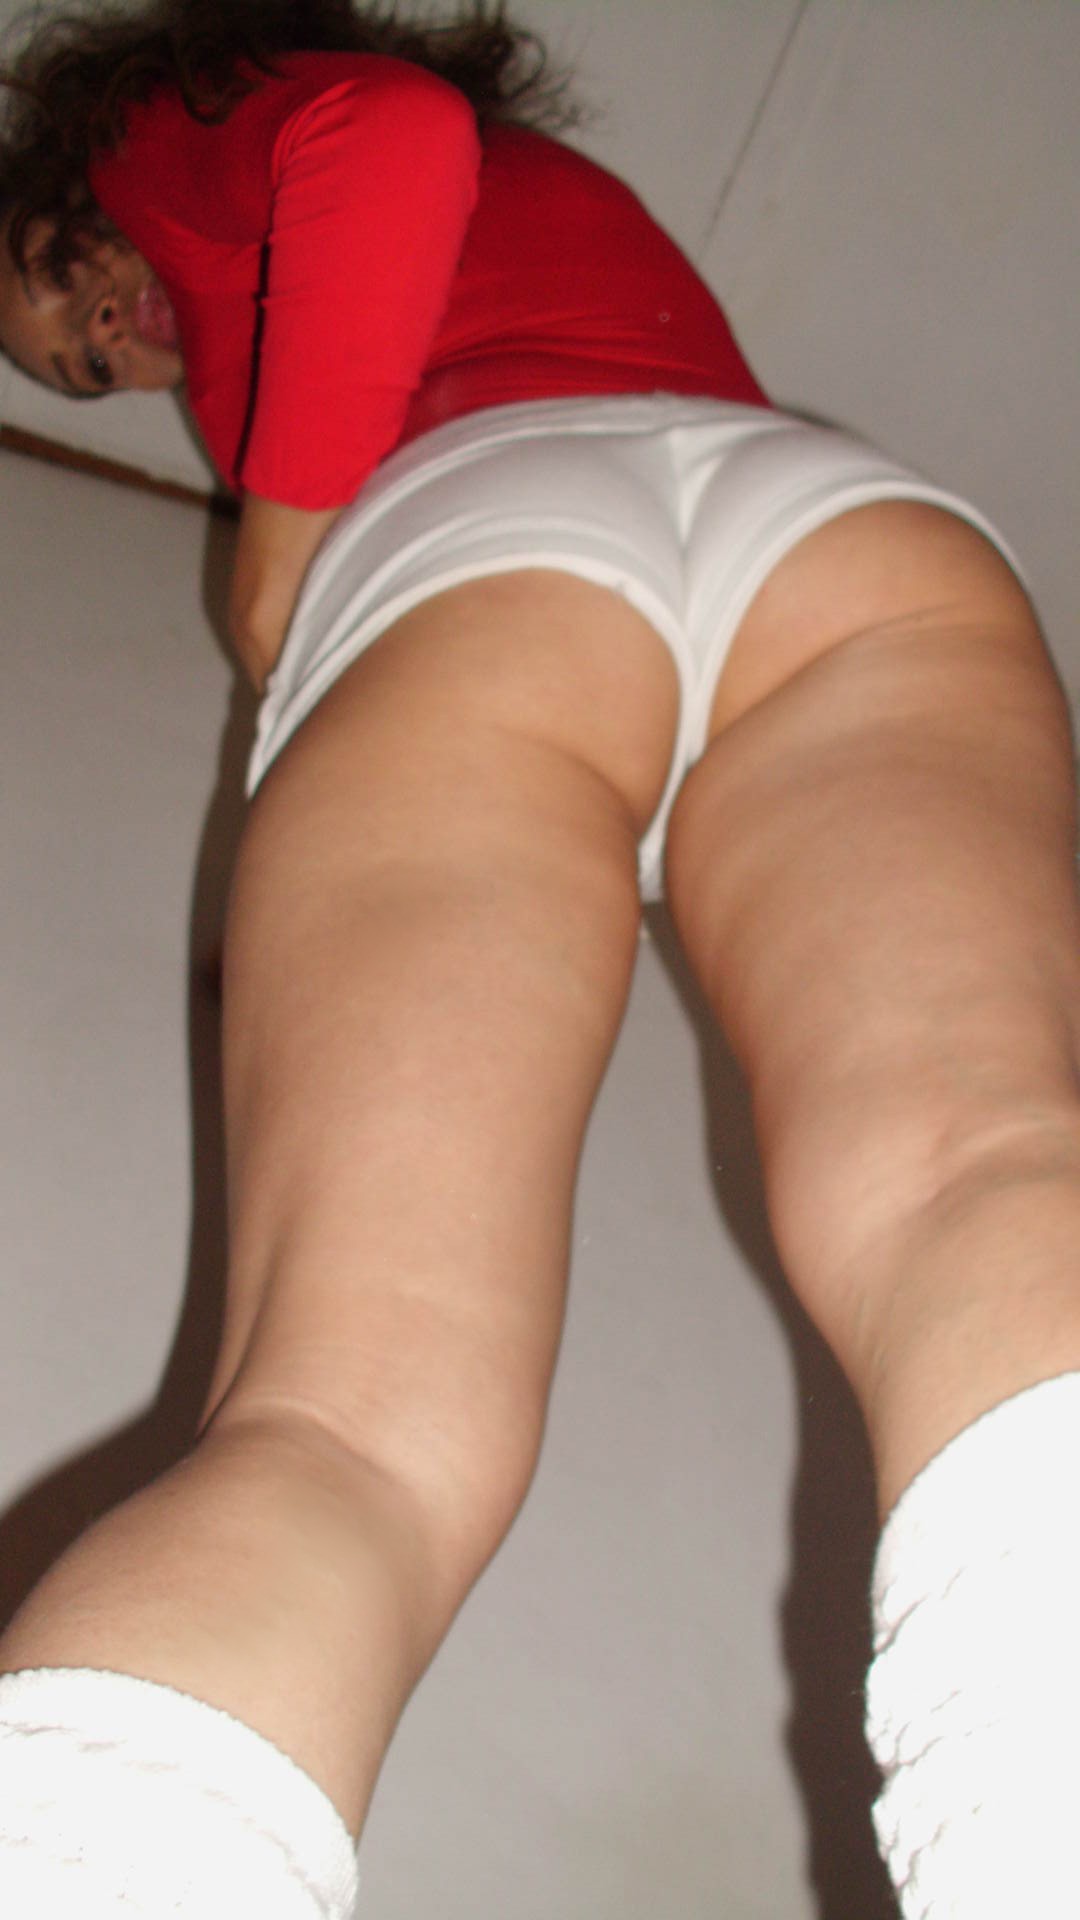
sand, girl, sunshine, woman, hair, summer, leg, model, clothing, muscle, bikini, swimwear, human, body, beauty, sexy, blond, image, young, canary, islands, exposure, abdomen, photo, shoot, thong, positions, sun, tanning, undergarment, free, thigh, finger, calf, knee, waist, foot, active undergarment, hip, briefs, flesh, diaper, ankle, stomach, kneeling, sock, Human back